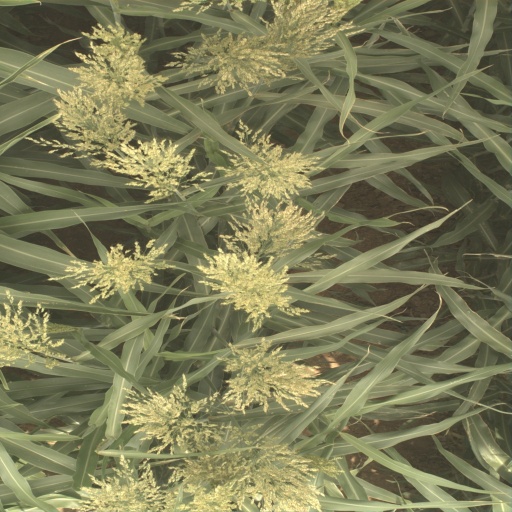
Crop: sorghum